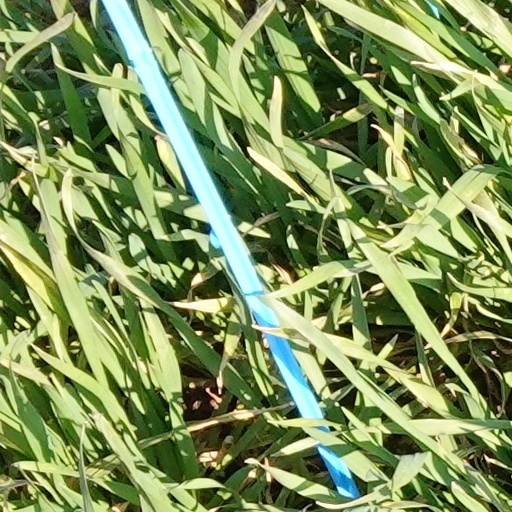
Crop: wheat